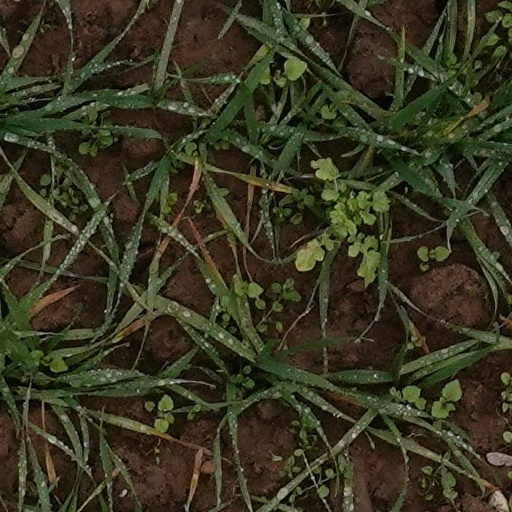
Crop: wheat